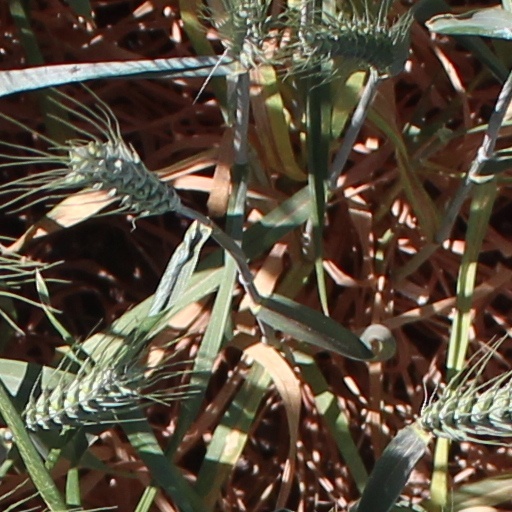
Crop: wheat